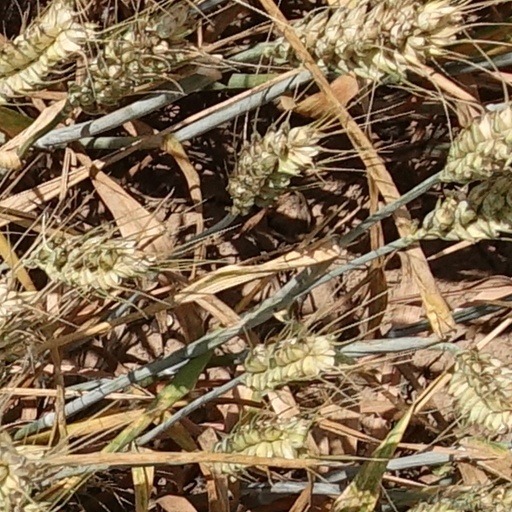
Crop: wheat